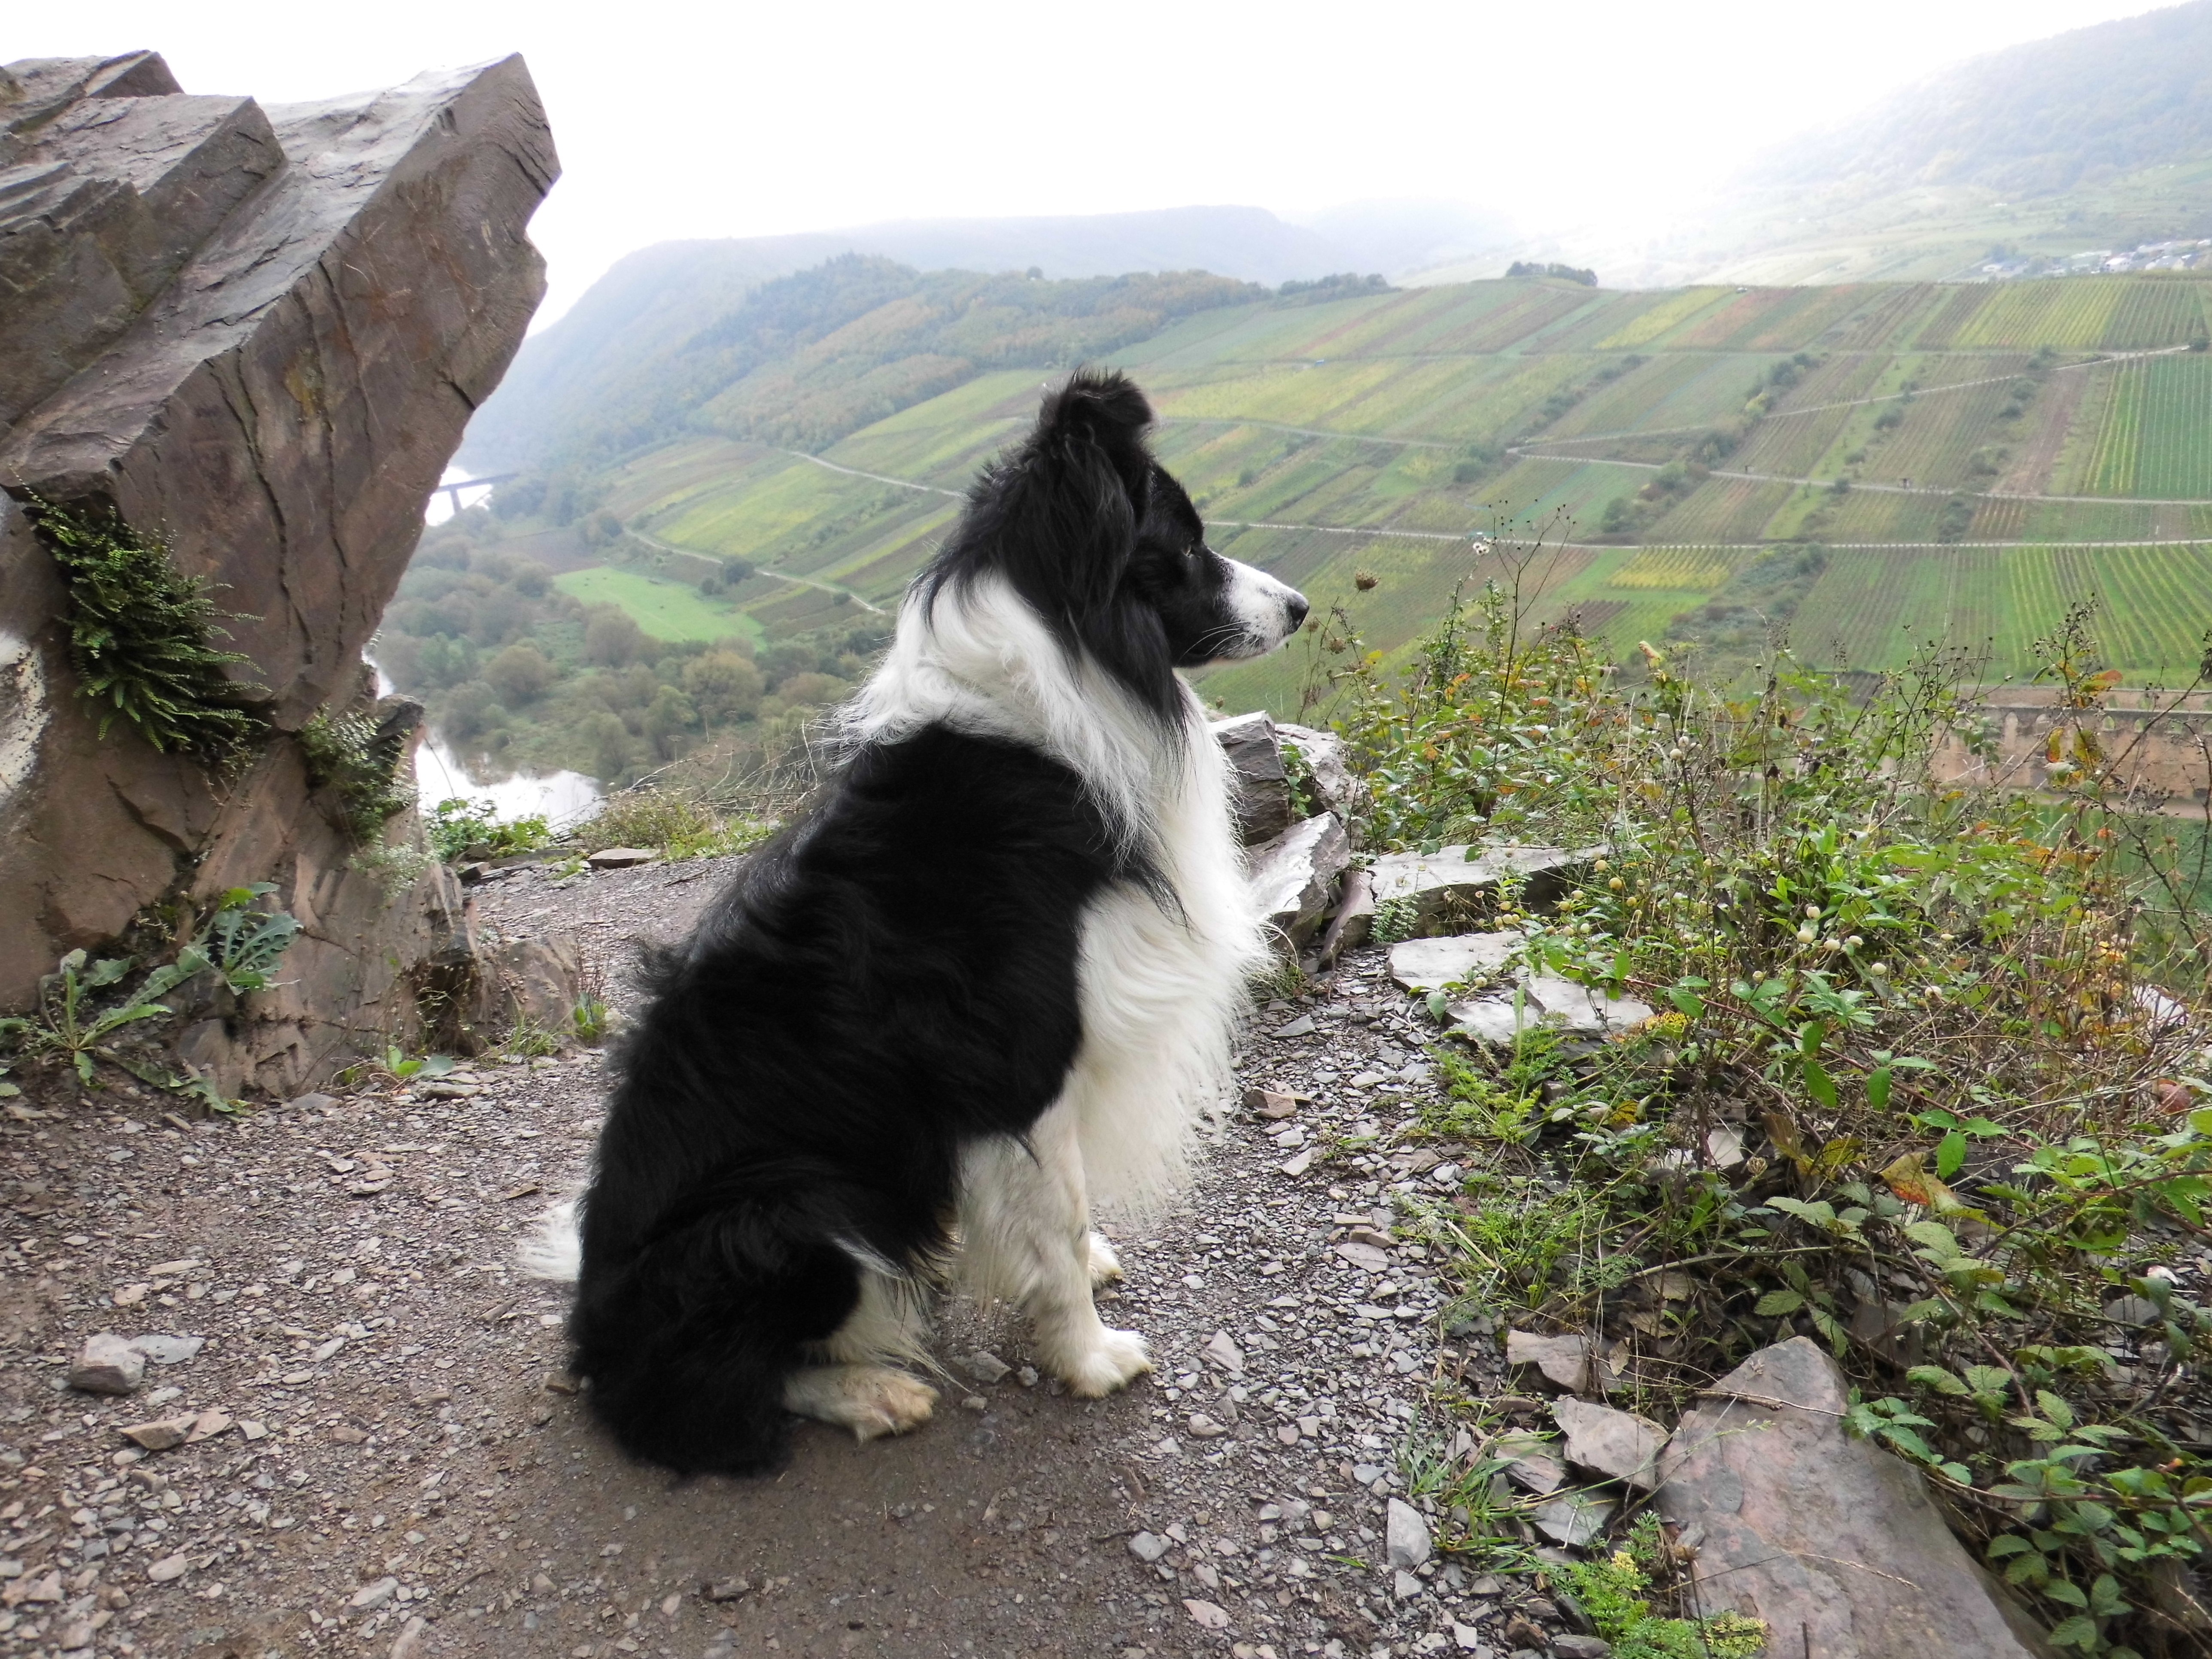
dog, collie, mammal, border collie, vertebrate, dog like mammal, dog breed group, rough collie